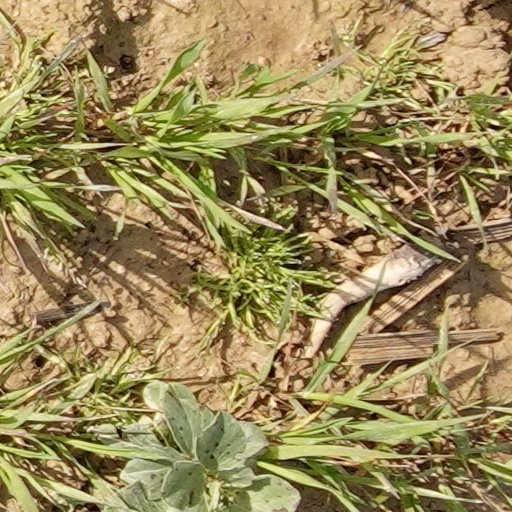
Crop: wheat